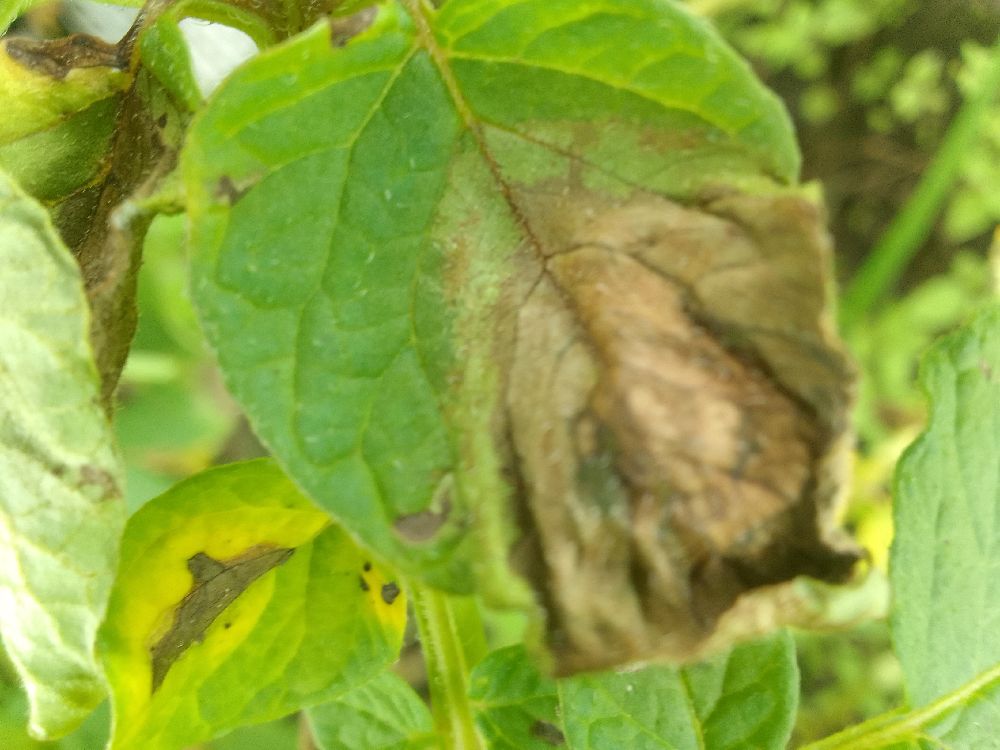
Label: Late blight